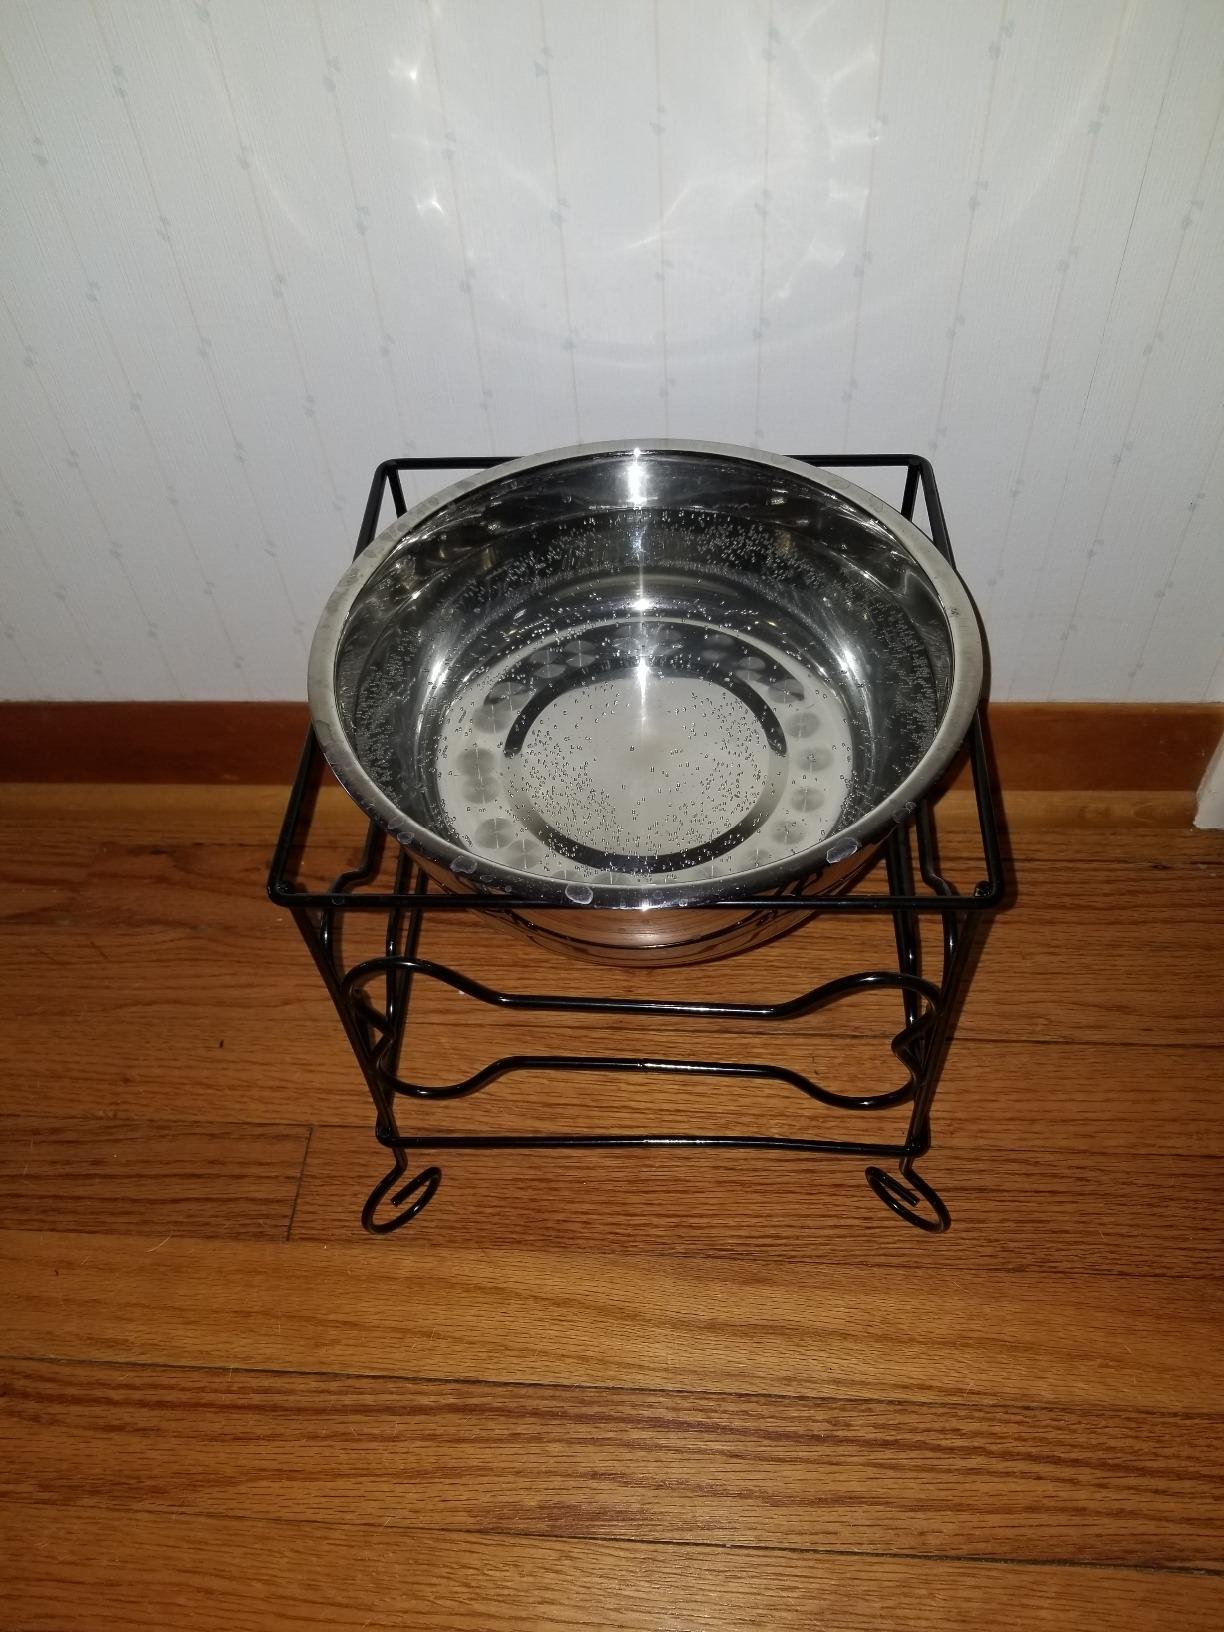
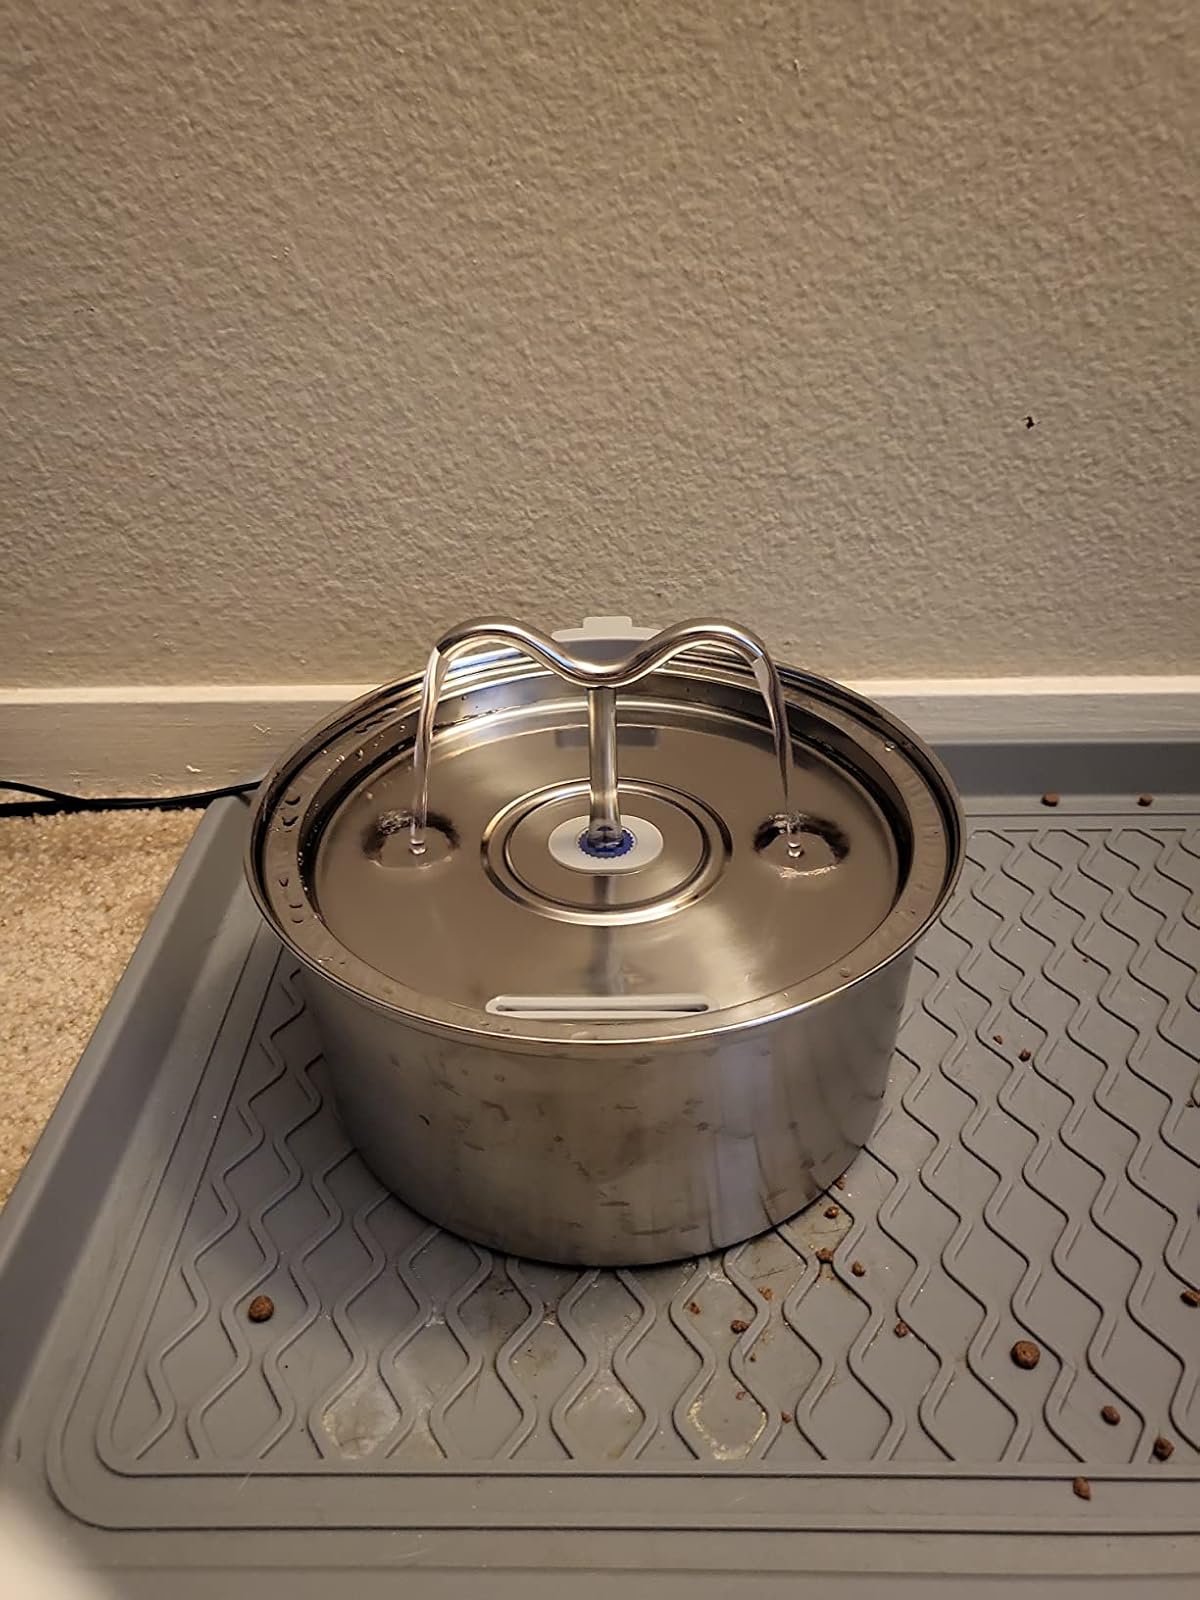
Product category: items_bowl
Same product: no